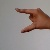
The image shows a hand gesture representing the letter 'Z' in Indian Sign Language.